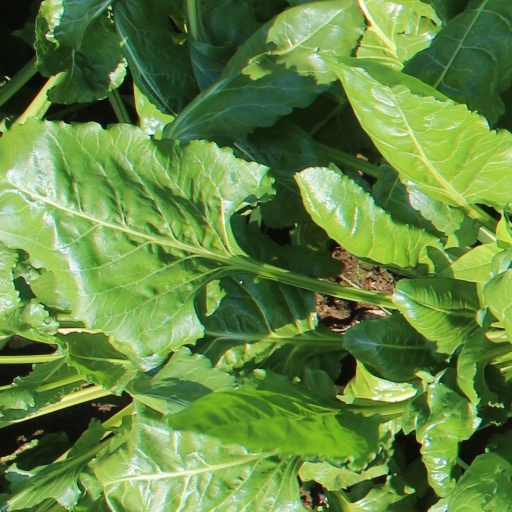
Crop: sugar beet